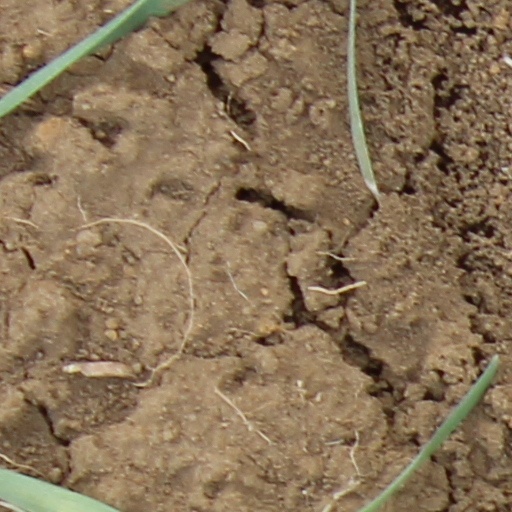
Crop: wheat